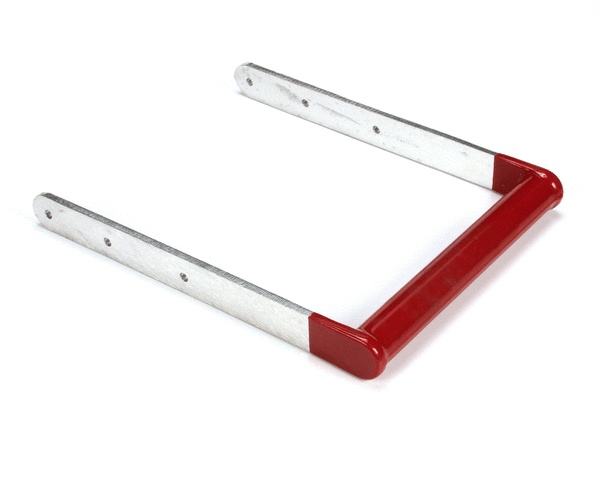
46229-2
Brand: VOLLRATH PARTS
46229-2
Category: Home & Garden > Kitchen & Dining > Kitchen Appliance Accessories > Coffee Maker & Espresso Machine Accessories > Coffee Maker & Espresso Machine Replacement Parts > Handles